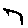
Label: 7